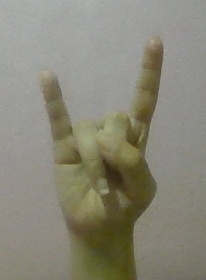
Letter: la